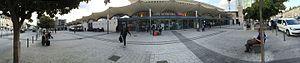
Vue panoramique du quartier de la gare SNCF de Poitiers, Vienne, France.
La gare de Poitiers est une gare ferroviaire française de la ligne de Paris-Austerlitz à Bordeaux-Saint-Jean, située dans le centre de la ville de Poitiers, dans le département de la Vienne, en région Nouvelle-Aquitaine.